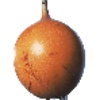
Label: granadilla